Michael Krohn-Dehli

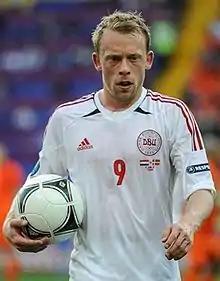
Krohn-Dehli with Denmark at UEFA Euro 2012

Michael Krohn-Dehli (born 6 June 1983) is a Danish former professional footballer. He played mostly as an attacking midfielder, but was also deployed as a winger.